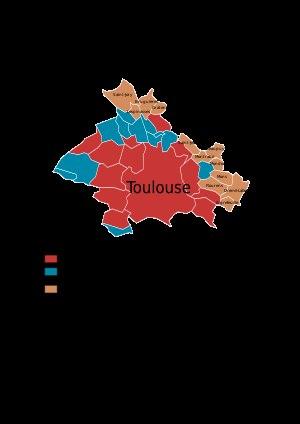
La ville de Toulouse est organisée en différentes zones à peu près concentriques :